Jean-Claude Deret

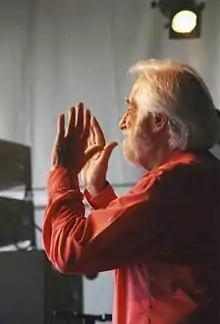
Jean-Claude Deret in 2013

Jean-Claude Deret, born Claude Breitman, (July 11, 1921 – December 12, 2016) was a French television writer, songwriter, actor, playwright and author of children's books and detective novels.